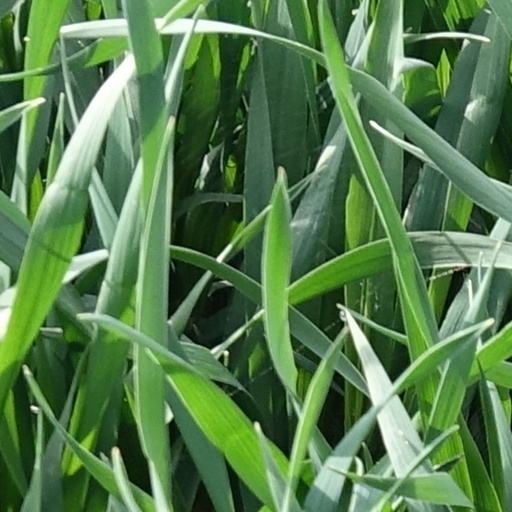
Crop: wheat